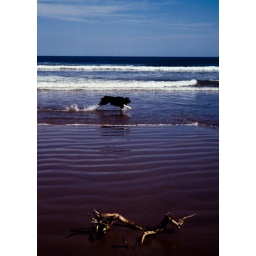
dog running in the surf